Aigio

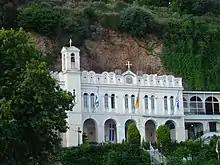
The sacred shrine of Panagia Trypiti.

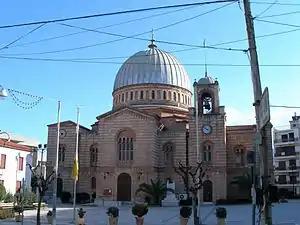
"Faneromeni" church, designed by Ernst Ziller.

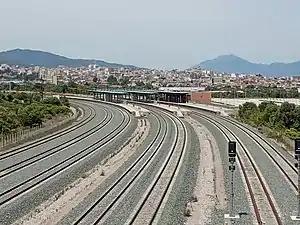
View of the new railway station of Aigion and the works of laying the railway tracks

Until May 2011, a ferry served the port of Aigio, connecting it to the north-eastern mainland city of Agios Nikolaos (not to be confused with the Cretan city of the same name). The ferry service was limited, with three ferries daily. The trip was 45 minutes long. In May 2011, the shipping company that operated the ferry announced that it was suspending the ferry because of financial reasons. In 2019 plans for an electric ferry were announced.